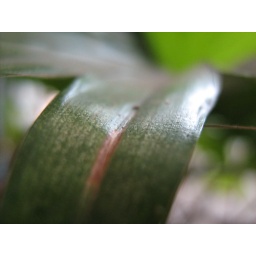
Well another macro shot, it's of a small plant which is there inside our house in Anna Nagar, Chennai.